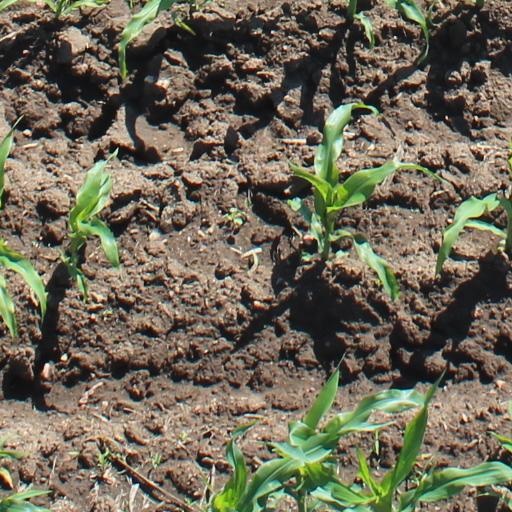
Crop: maize; corn